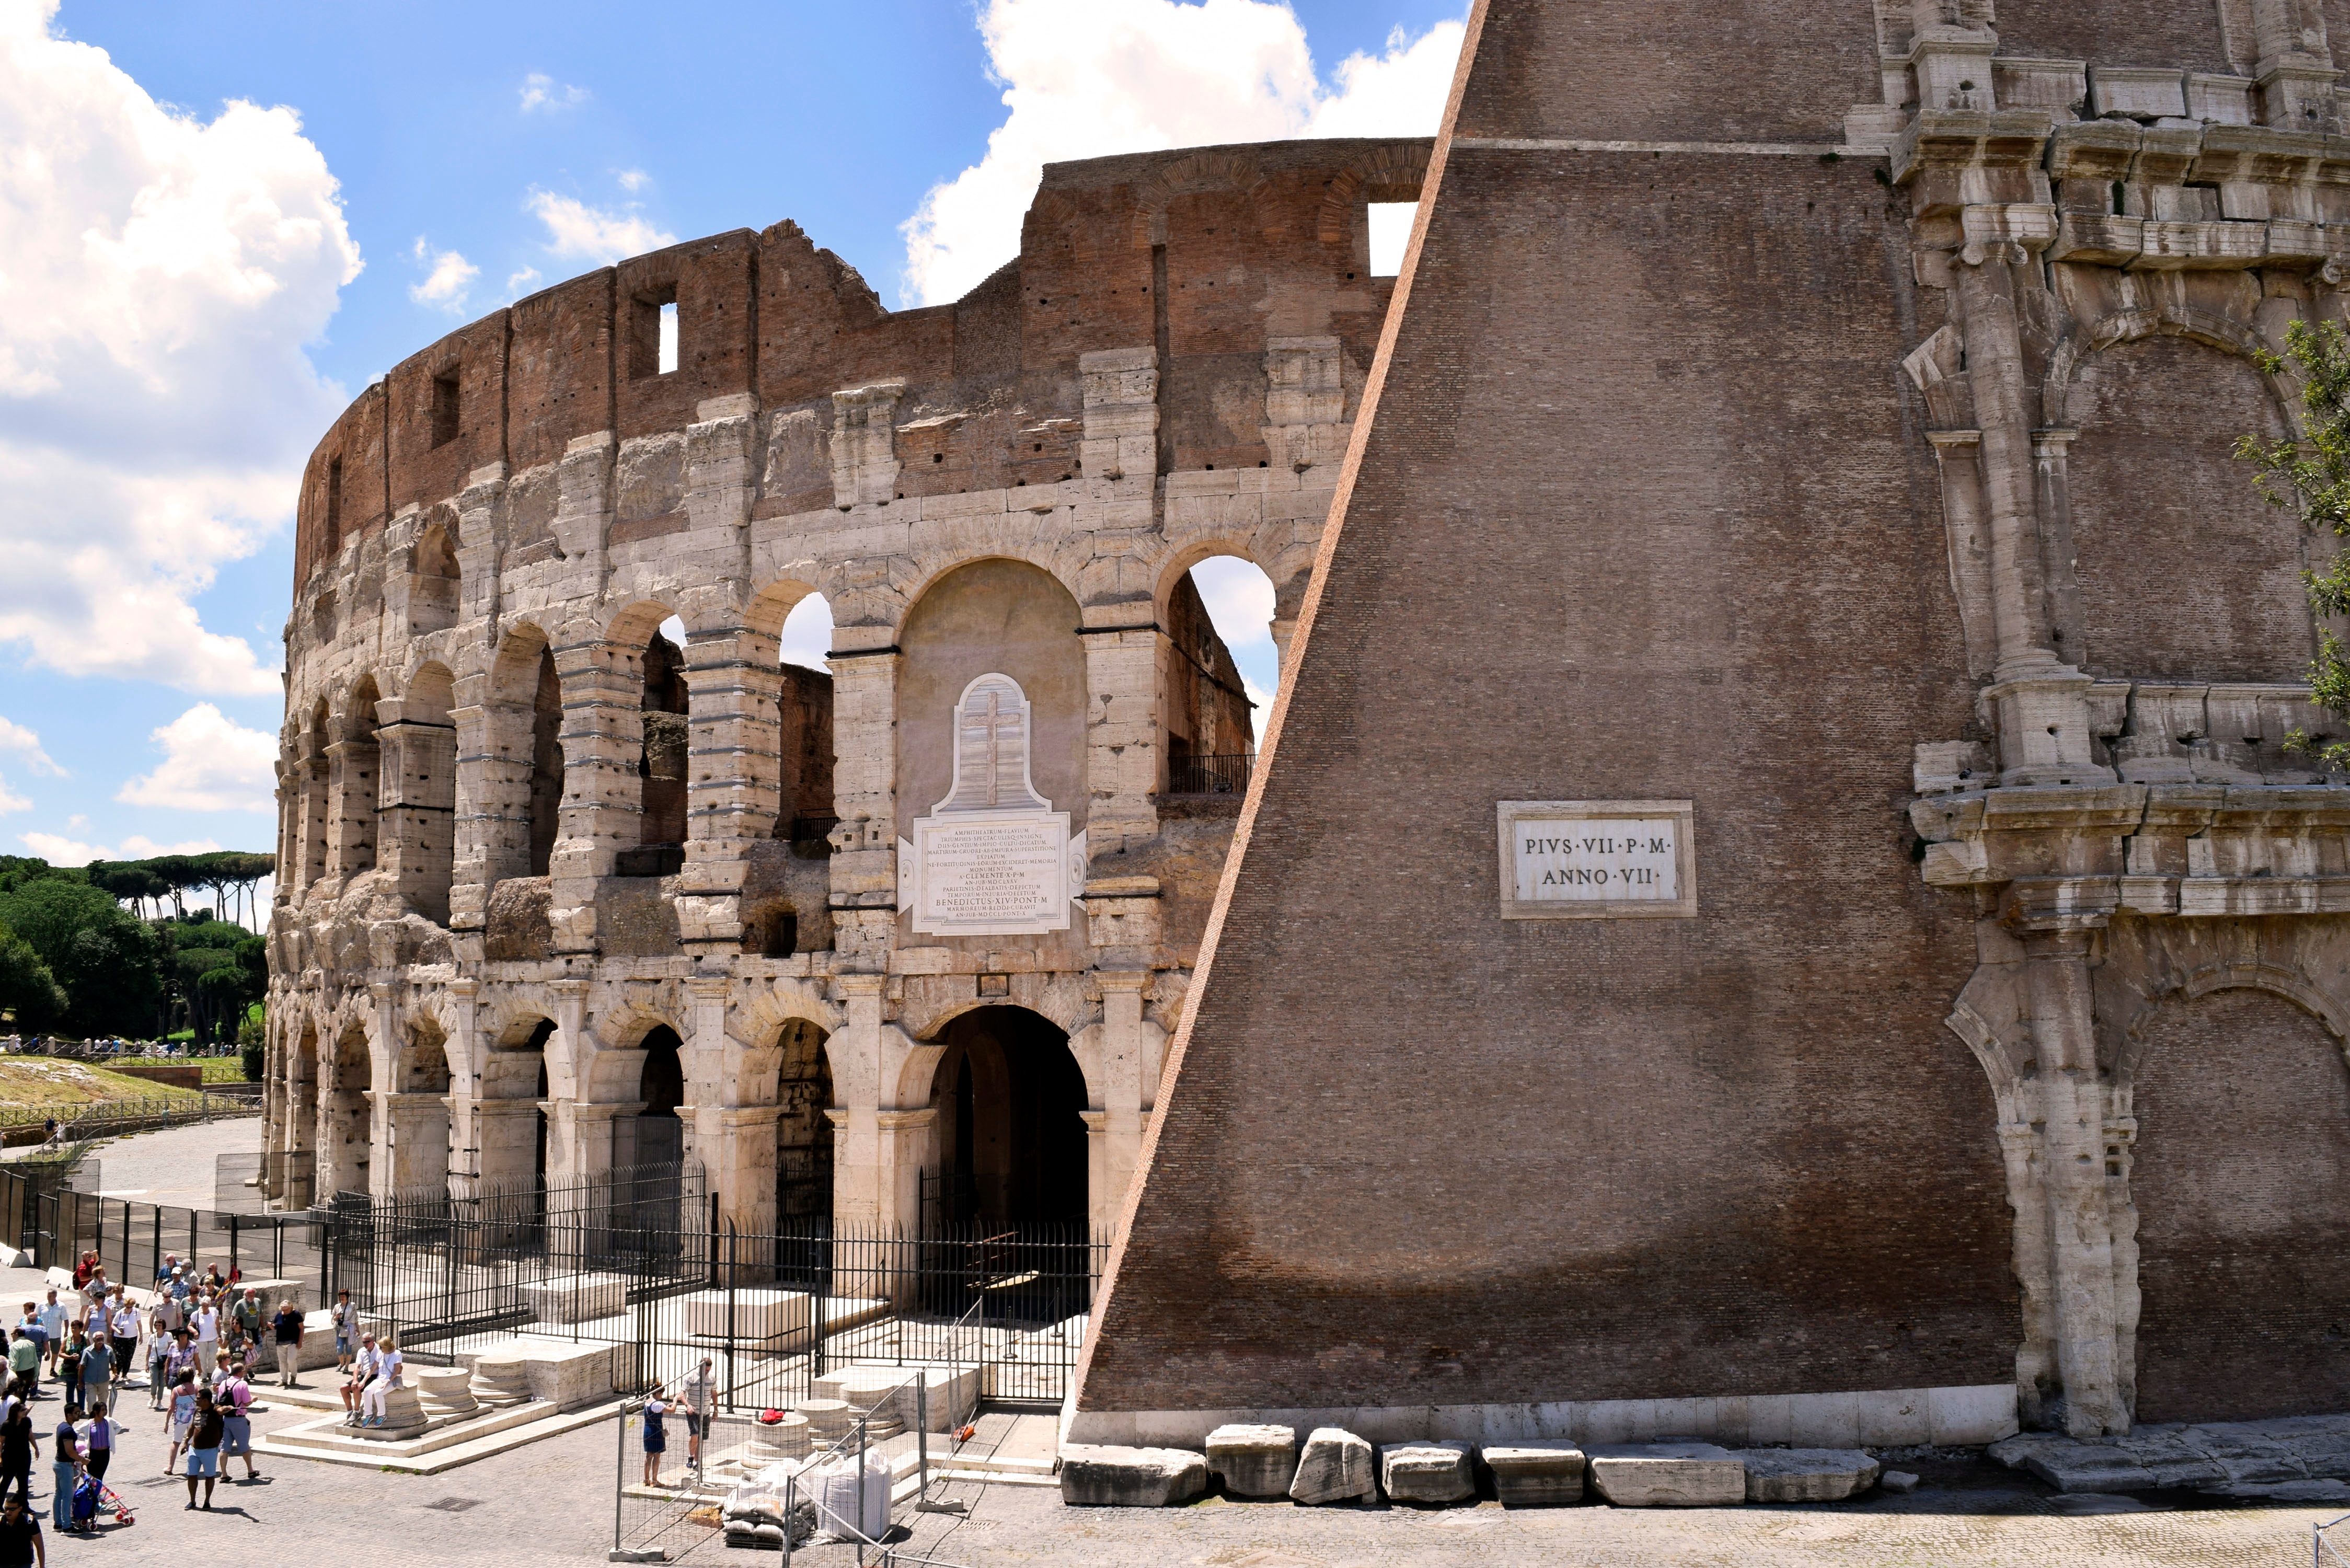
wall, monument, landmark, fortification, amphitheatre, temple, ruins, ancient rome, historic site, ancient history, ancient roman architecture